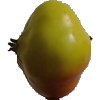
Label: Apple Red Yellow 2